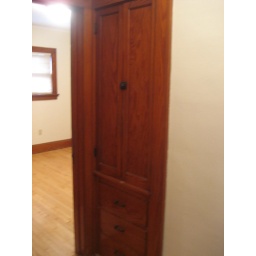
Nice built in linen closet by the bathroom (by the door that leads to bedroom 1)